Frans Dieleman

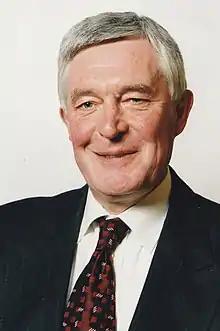
Frans Dieleman (2001).

François Marinus (Frans) Dieleman (2 September 1942 in Aardenburg – 11 April 2005) was a Dutch geographer and Professor in Urban and Rural Geography at the Utrecht University known for his work in the fields of urban geography and the geography of housing.